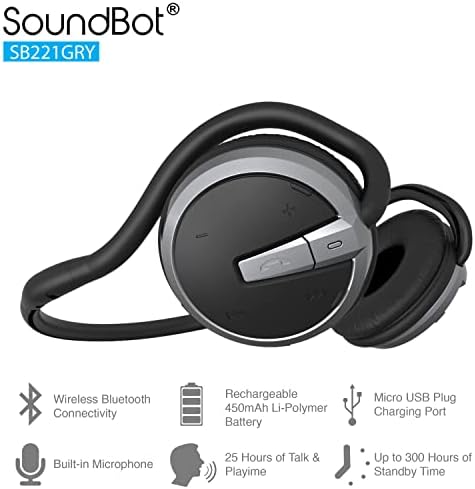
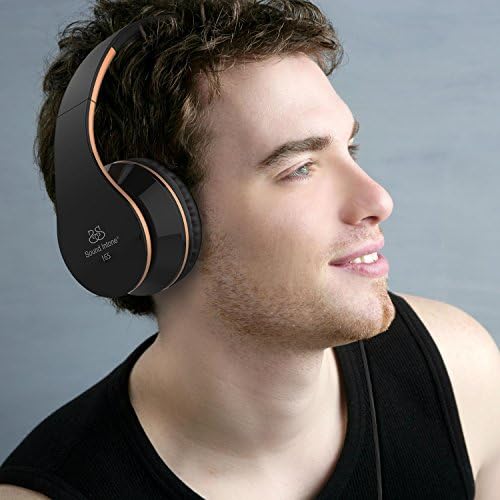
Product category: headphones
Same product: no